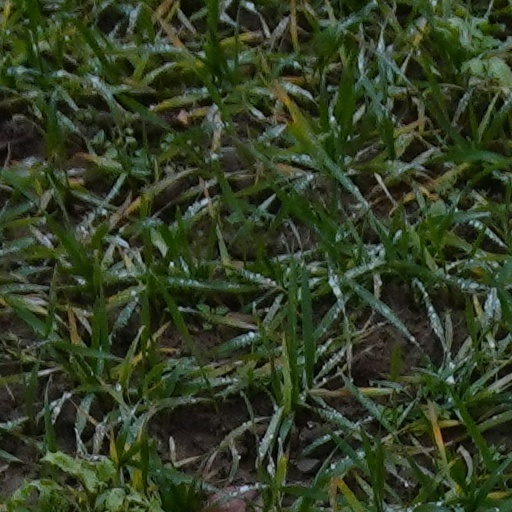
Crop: wheat